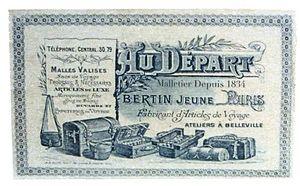
Au Départ est un malletier parisien fondé en 1834.